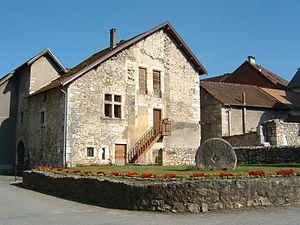
Prieuré de Yenne.
Yenne est une commune française située dans le département de la Savoie, en région Auvergne-Rhône-Alpes.